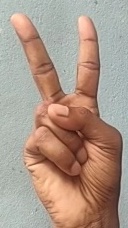
ASL sign: 2